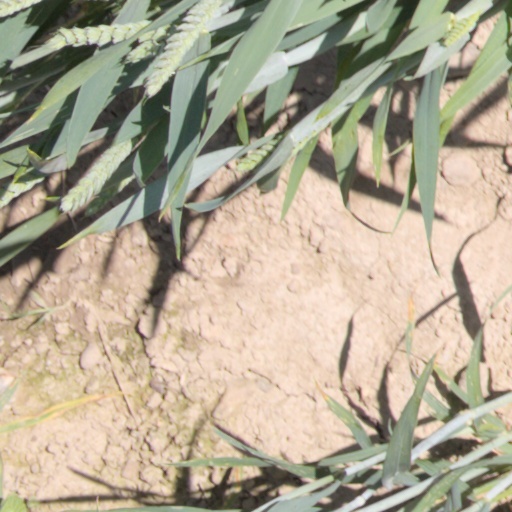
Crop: wheat